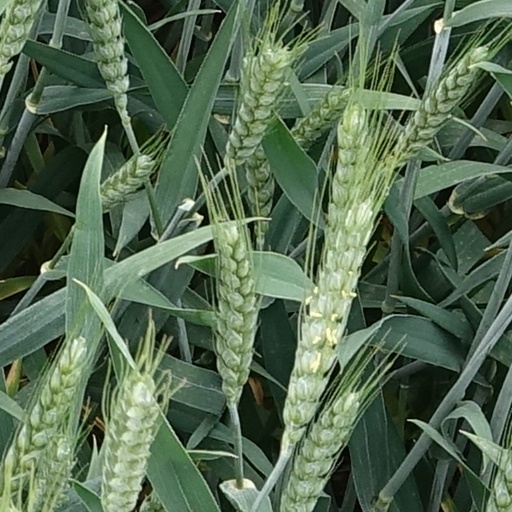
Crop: wheat